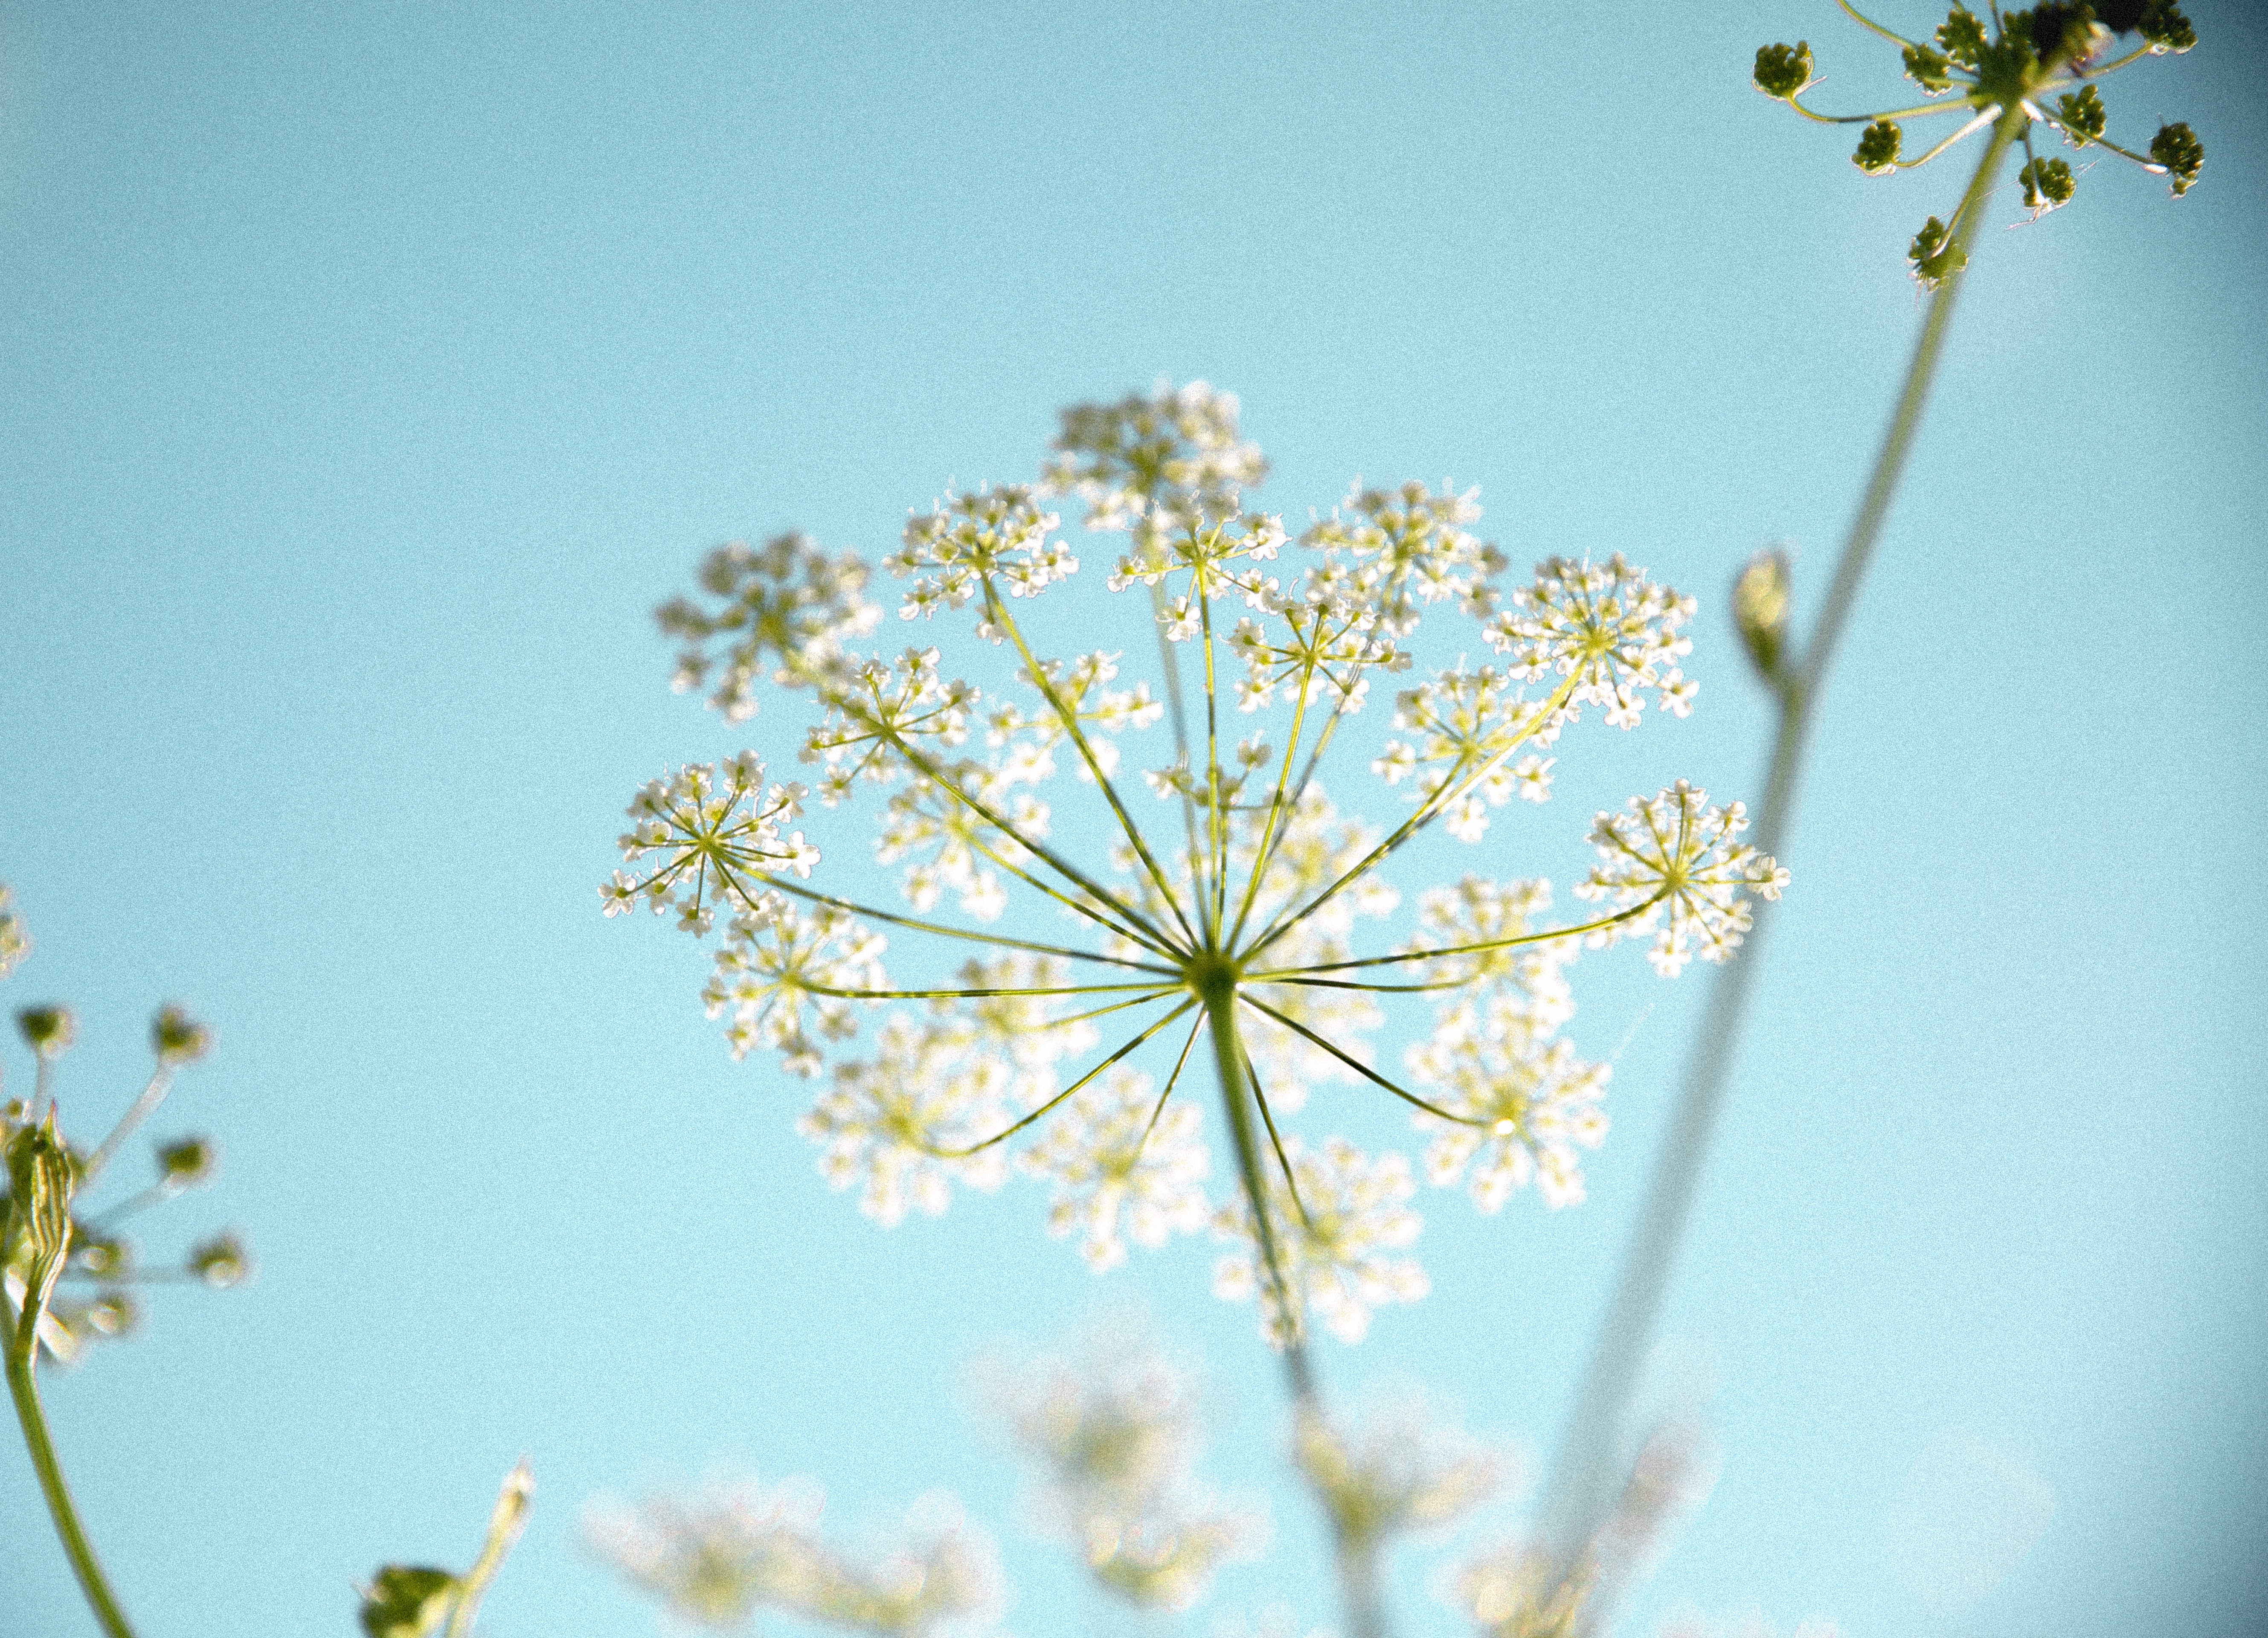
tree, nature, branch, blossom, plant, leaf, flower, food, spring, produce, botany, flora, cherry blossom, twig, close up, macro photography, flowering plant, plant stem